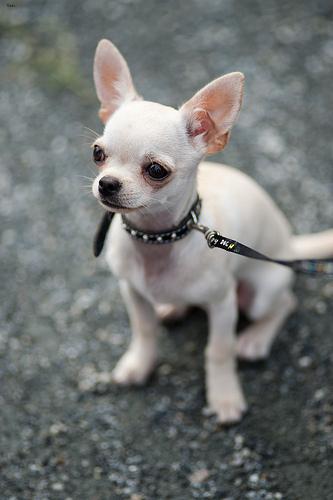
Breed: chihuahua